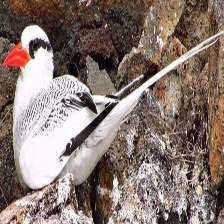
Species: RED BILLED TROPICBIRD
Scientific name: PHAETHON AETHEREU